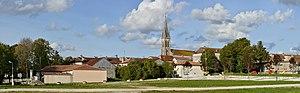
Vue partielle, depuis le sud-sud-est (près de la D 97), du village de Verteillac, Dordogne, France.
Verteillac est une commune française située dans le département de la Dordogne, en région Nouvelle-Aquitaine.